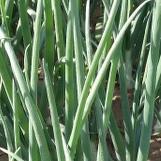
Crop: Onion
Condition: healthy-leaf